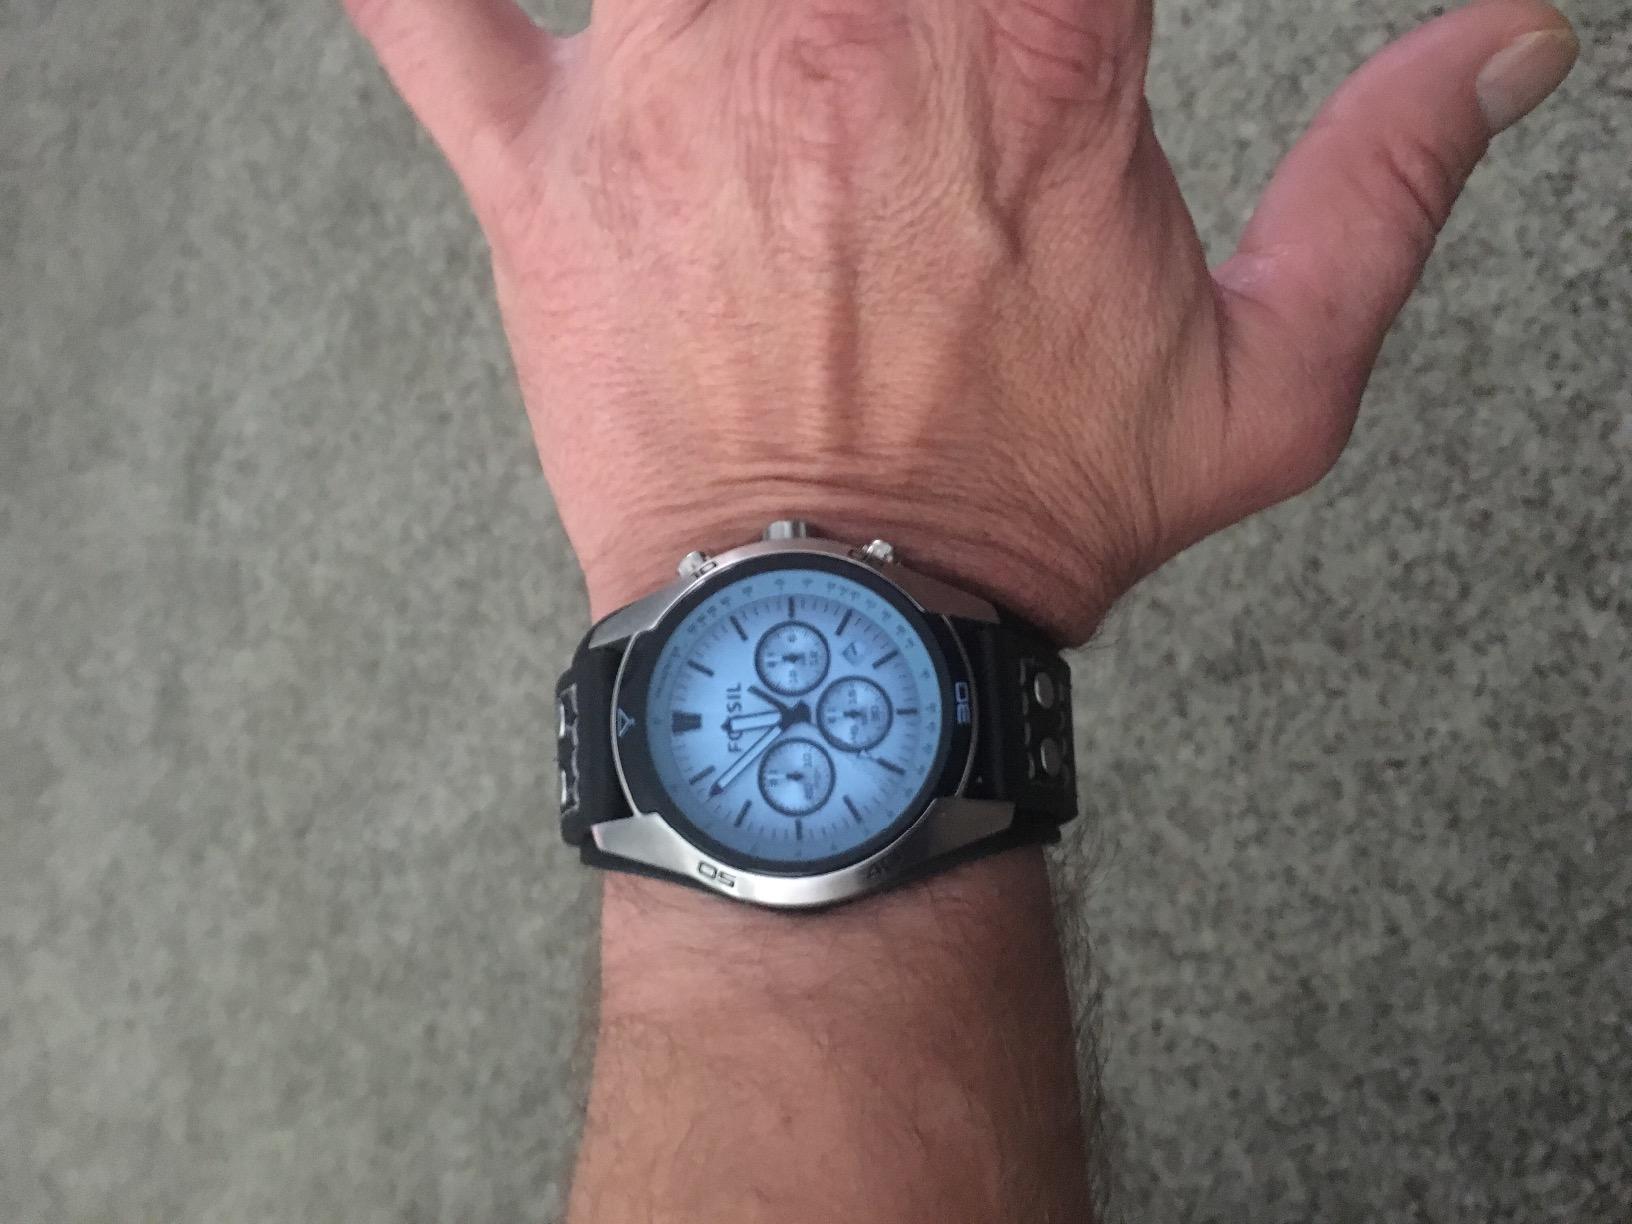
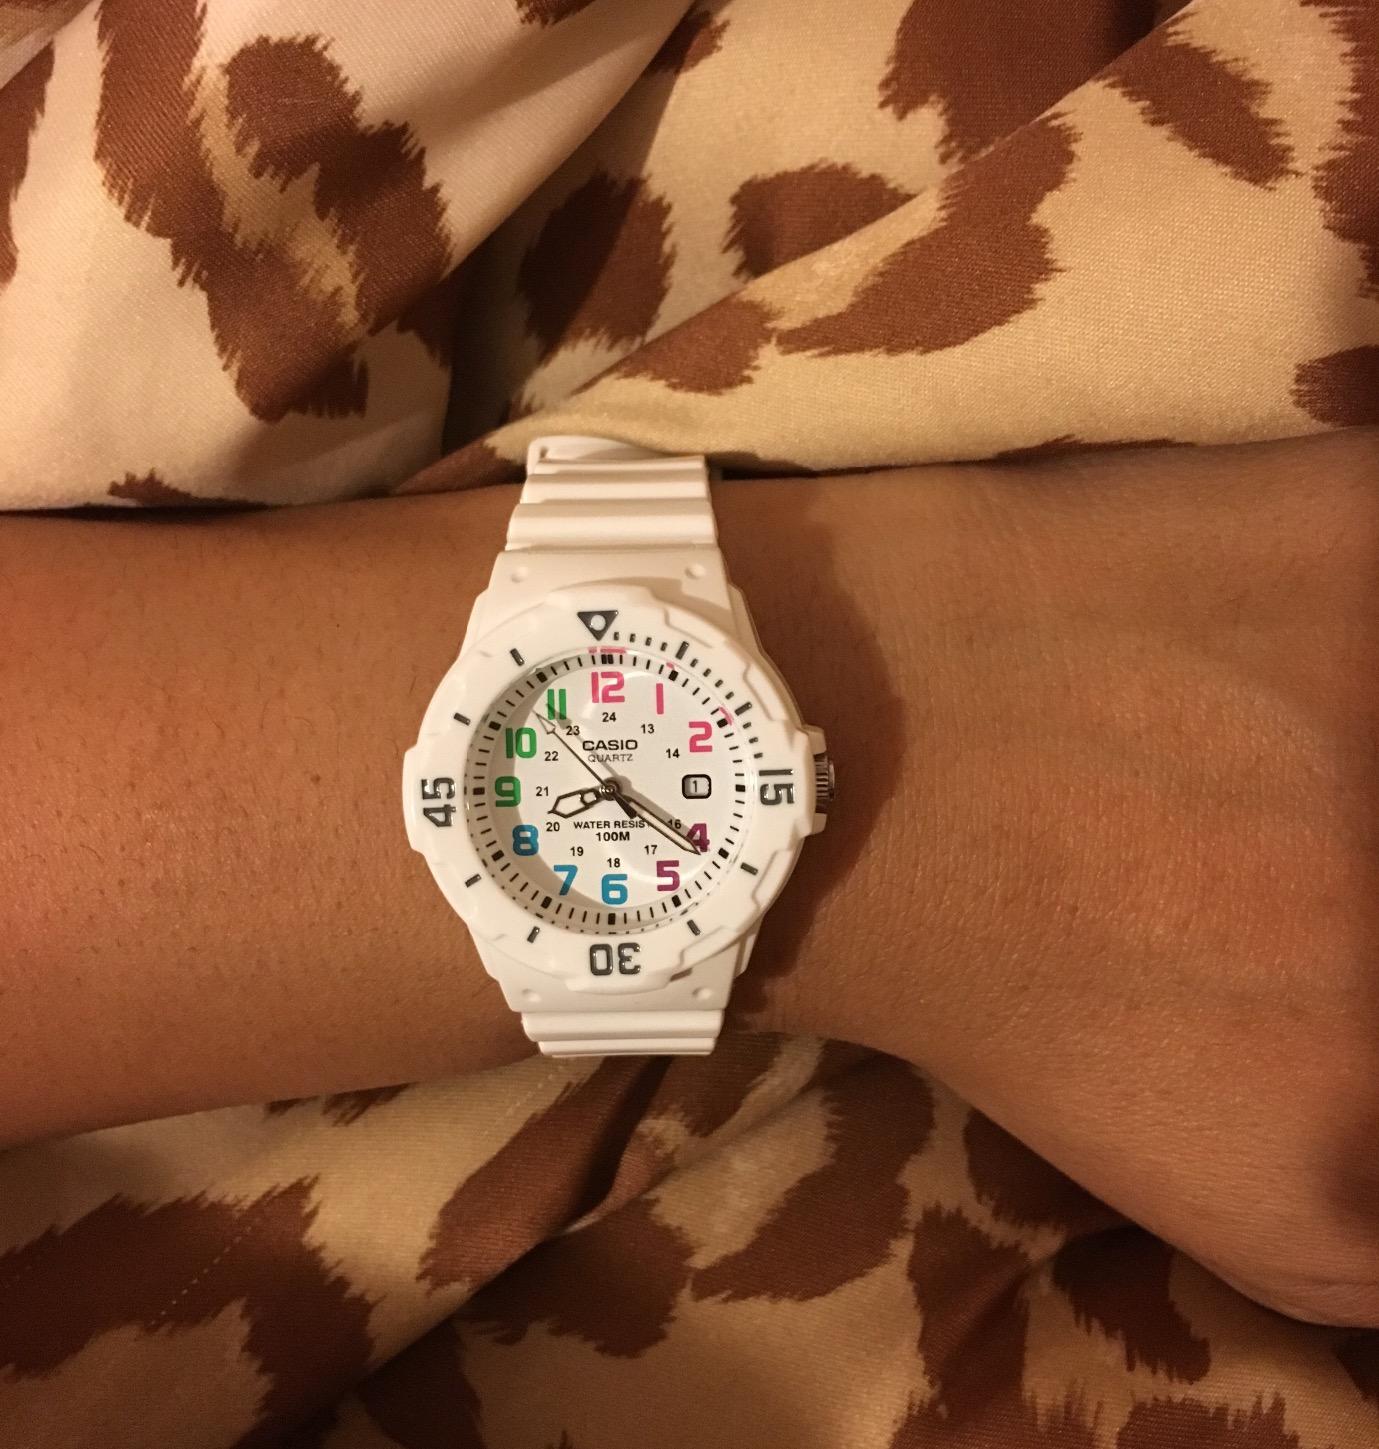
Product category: accessories_watch
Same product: no